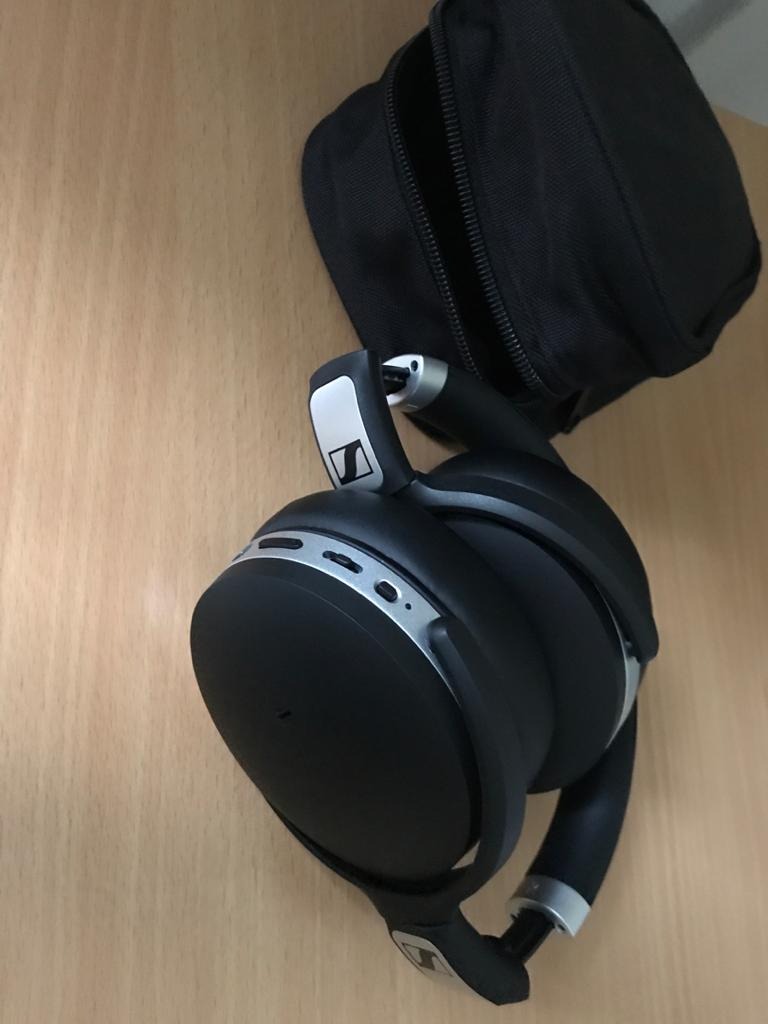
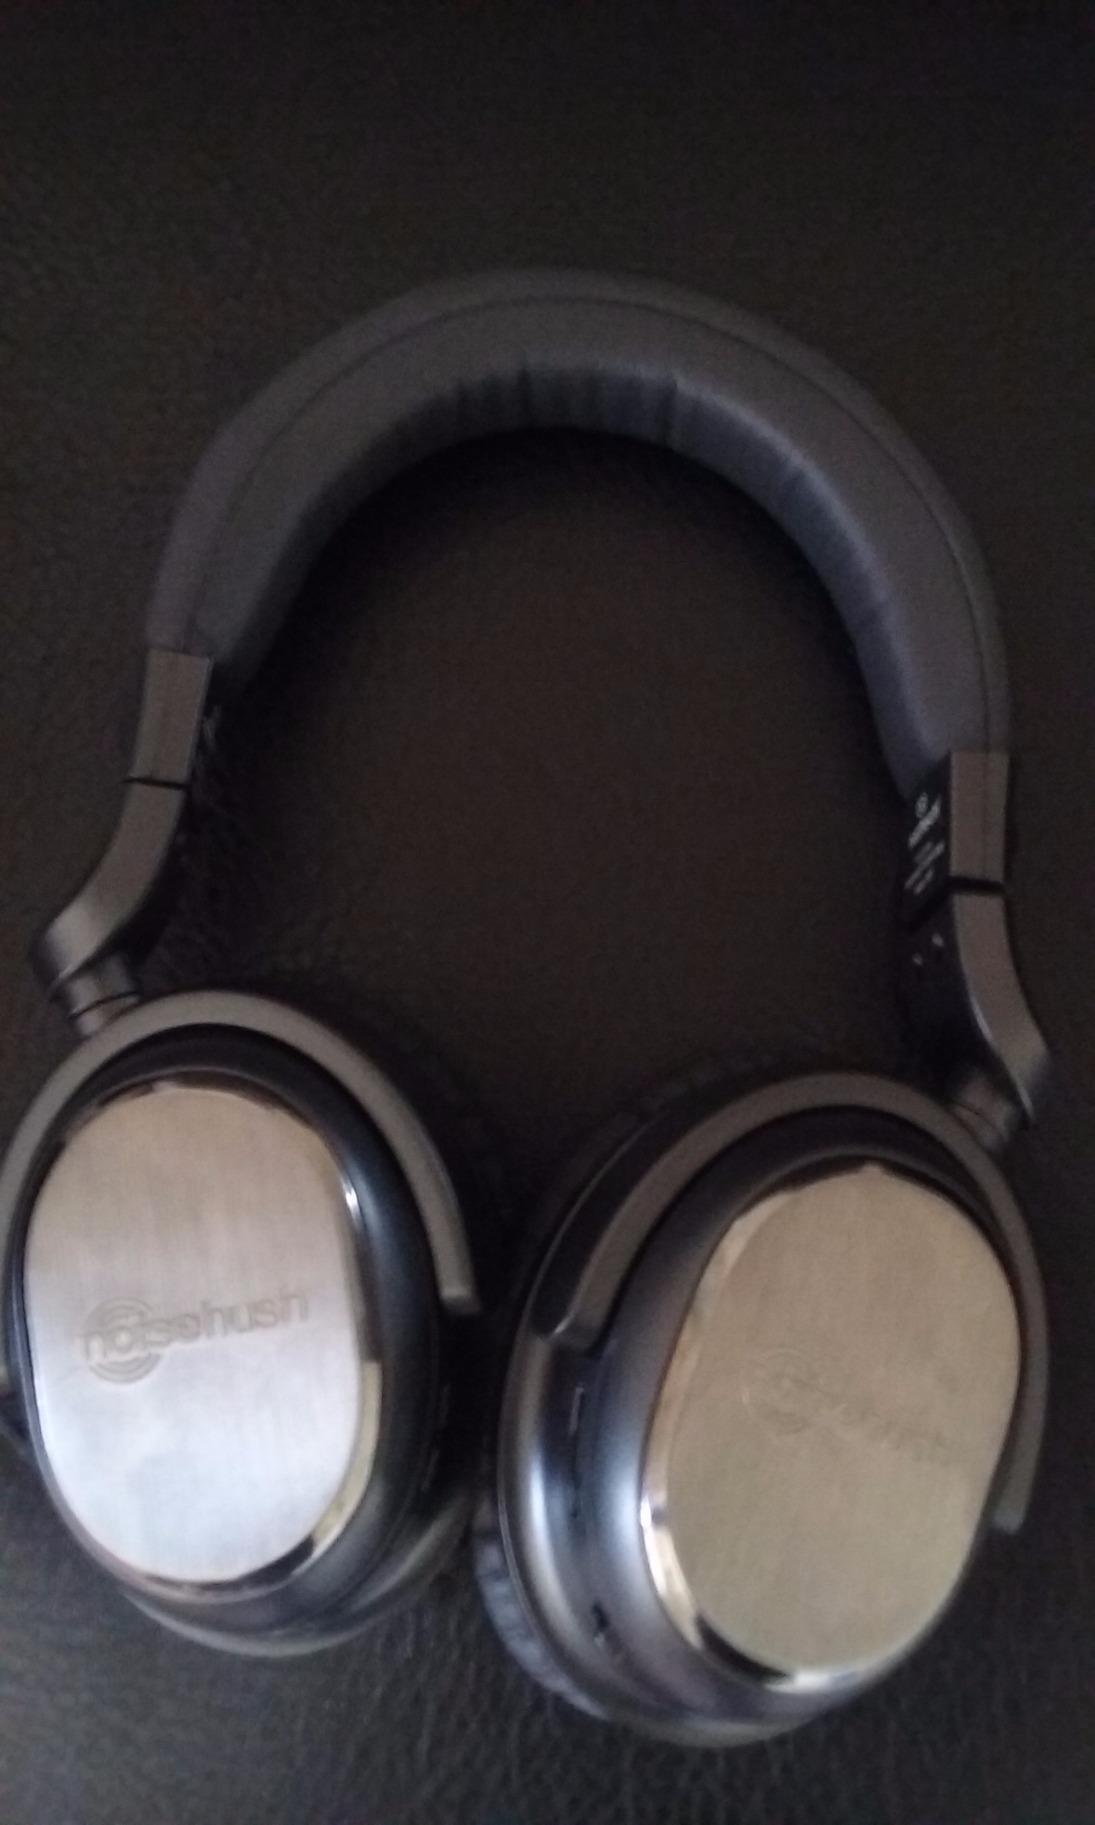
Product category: headphones
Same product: no